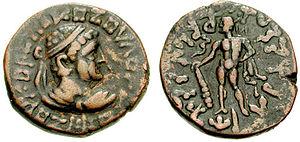
Kadphisès Iᵉʳ ou Kujula Kadphisès est un souverain Kouchan d'environ 30 à 80. Il unifie la confédération Yuezhi, dont Kouchan n'étaient auparavant qu'une des cinq principautés et joue un rôle décisif dans la formation de l'Empire kouchan, en conquérant plusieurs territoires. Il est le grand-père de Kanishka Iᵉʳ.